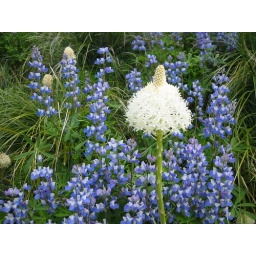
bear grass in lupines